SEPTA PCC III

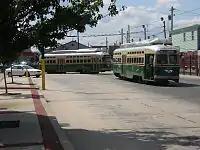
SEPTA PCC II cars, shortly after entering service on Route 15.

The first of the rebuilt PCC II cars debuted on September 9, 2003, and Route 15 was planned to open little under a year later. However, the line remained closed for another year due to disputes with local residents on 59th Street over parking on the street. During this time, the cars remained stored in the Callowhill depot, although they were occasionally used for special charters on the subway–surface routes. The cars entered full service on September 4, 2005.